Ringers: Lord of the Fans

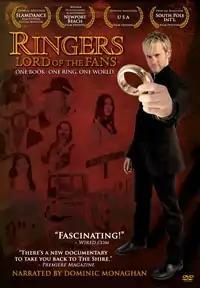

Ringers: Lord of the Fans is a 2005 documentary film investigating the growth of the Tolkien fandom all the way from the release of "The Hobbit" book by J. R. R. Tolkien in 1937 to Peter Jackson's "The Lord of the Rings" trilogy (2001–2003).